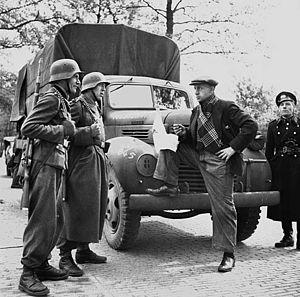
La Feldgendarmerie était le nom de la police militaire allemande entre la fin des guerres napoléoniennes jusqu'à la fin de la Seconde Guerre mondiale.